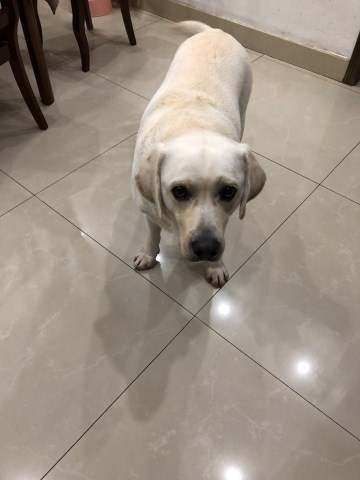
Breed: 3580-n000122-Labrador_retriever